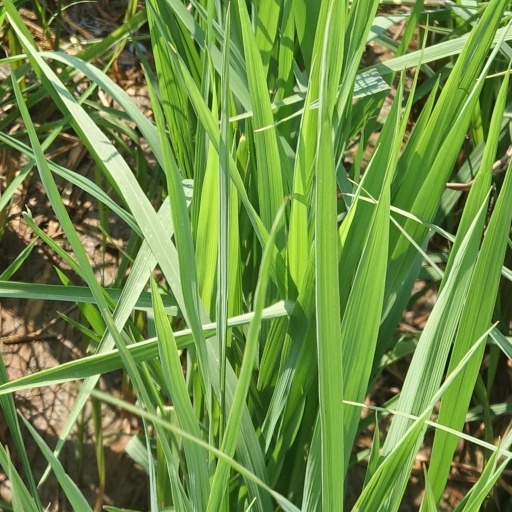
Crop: rice